Soppana Sundari

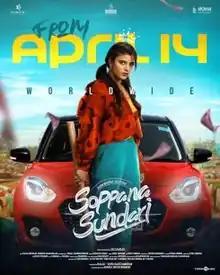
Theatrical release poster

Soppana Sundari is a 2023 Indian Tamil-language black comedy-thriller film written and directed by SG Charles, who earlier directed "Lock Up" (2020). The film features an ensemble cast of Aishwarya Rajesh, Lakshmi Priyaa Chandramouli, Deepa Shankar, Karunakaran, Sathish Krishnan, Redin Kingsley, Mime Gopi, Sunil Reddy, Shah Ra, Bjorn Surrao and Thendral Raghunathan.